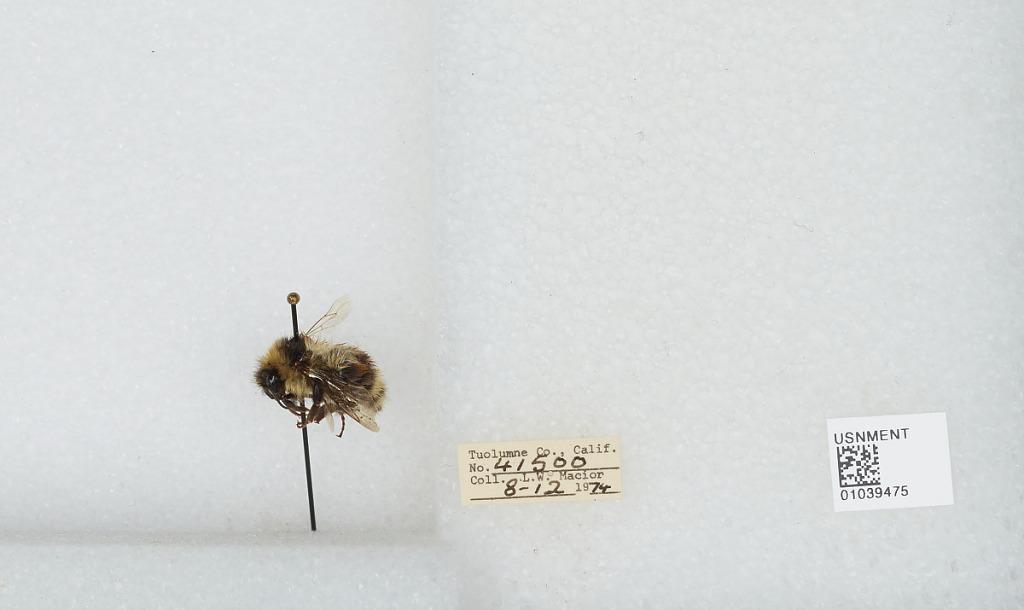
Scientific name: Bombus (Cullumanobombus) rufocinctus Cresson
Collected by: L. Macior
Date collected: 1974-8-12
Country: United States
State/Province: California
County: Tuolumne
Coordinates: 38.02, -119.93